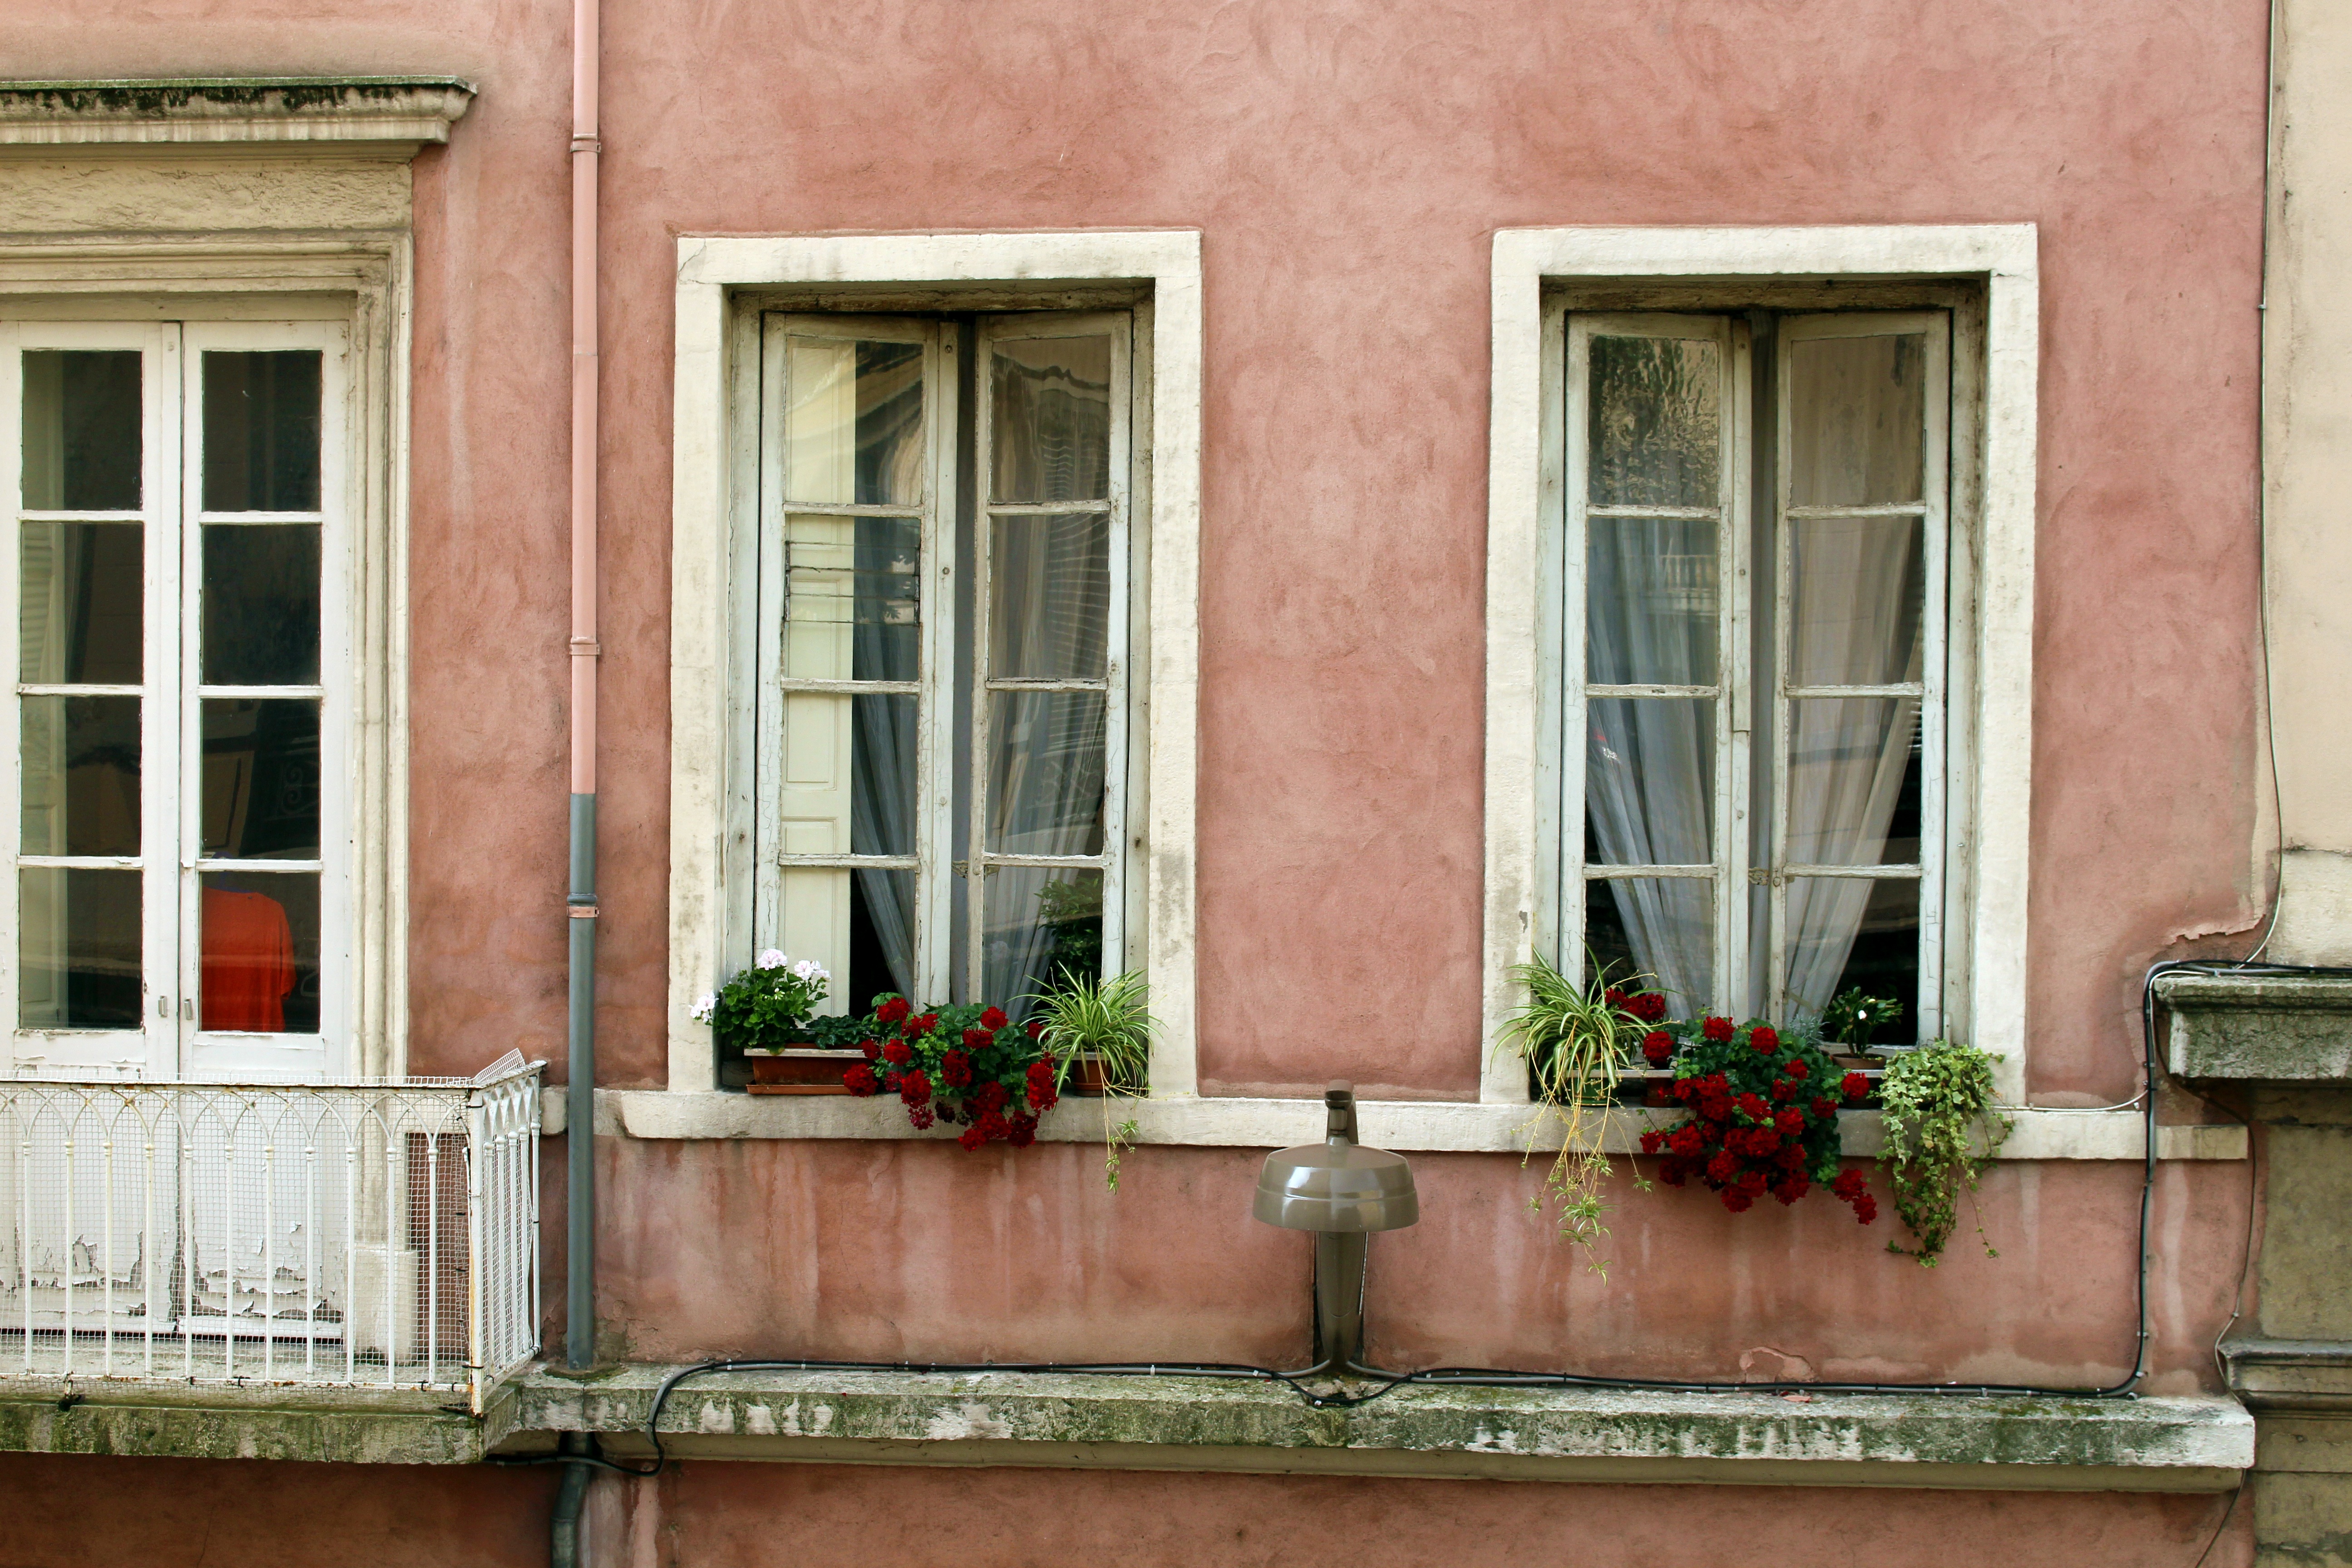
architecture, house, window, building, city, home, balcony, france, facade, property, pink, door, flowers, interior design, roses, estate, historically, lyon, dusky pink, window covering, sash window